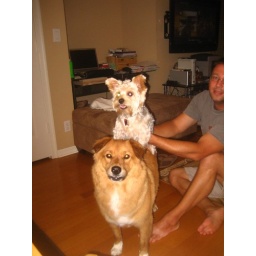
leo taking a ride on bear bear around the house